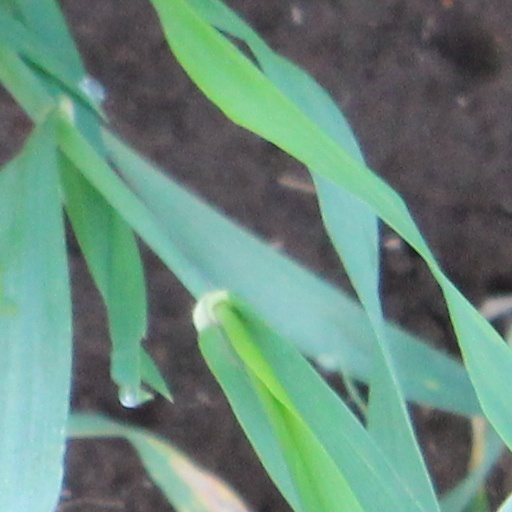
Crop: wheat